Persian carpet

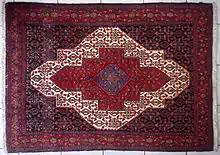
Senneh rug

The dyeing process involves the preparation of the yarn to make it susceptible for the proper dyes by immersion in a mordant. Dyestuffs are then added to the yarn which remains in the dyeing solution for a defined time. The dyed yarn is then left to dry, exposed to air and sunlight. Some colours, especially dark brown, require iron mordants, which can damage or fade the fabric. This often results in faster pile wear in areas dyed in dark brown colours, and may create a relief effect in antique oriental carpets.